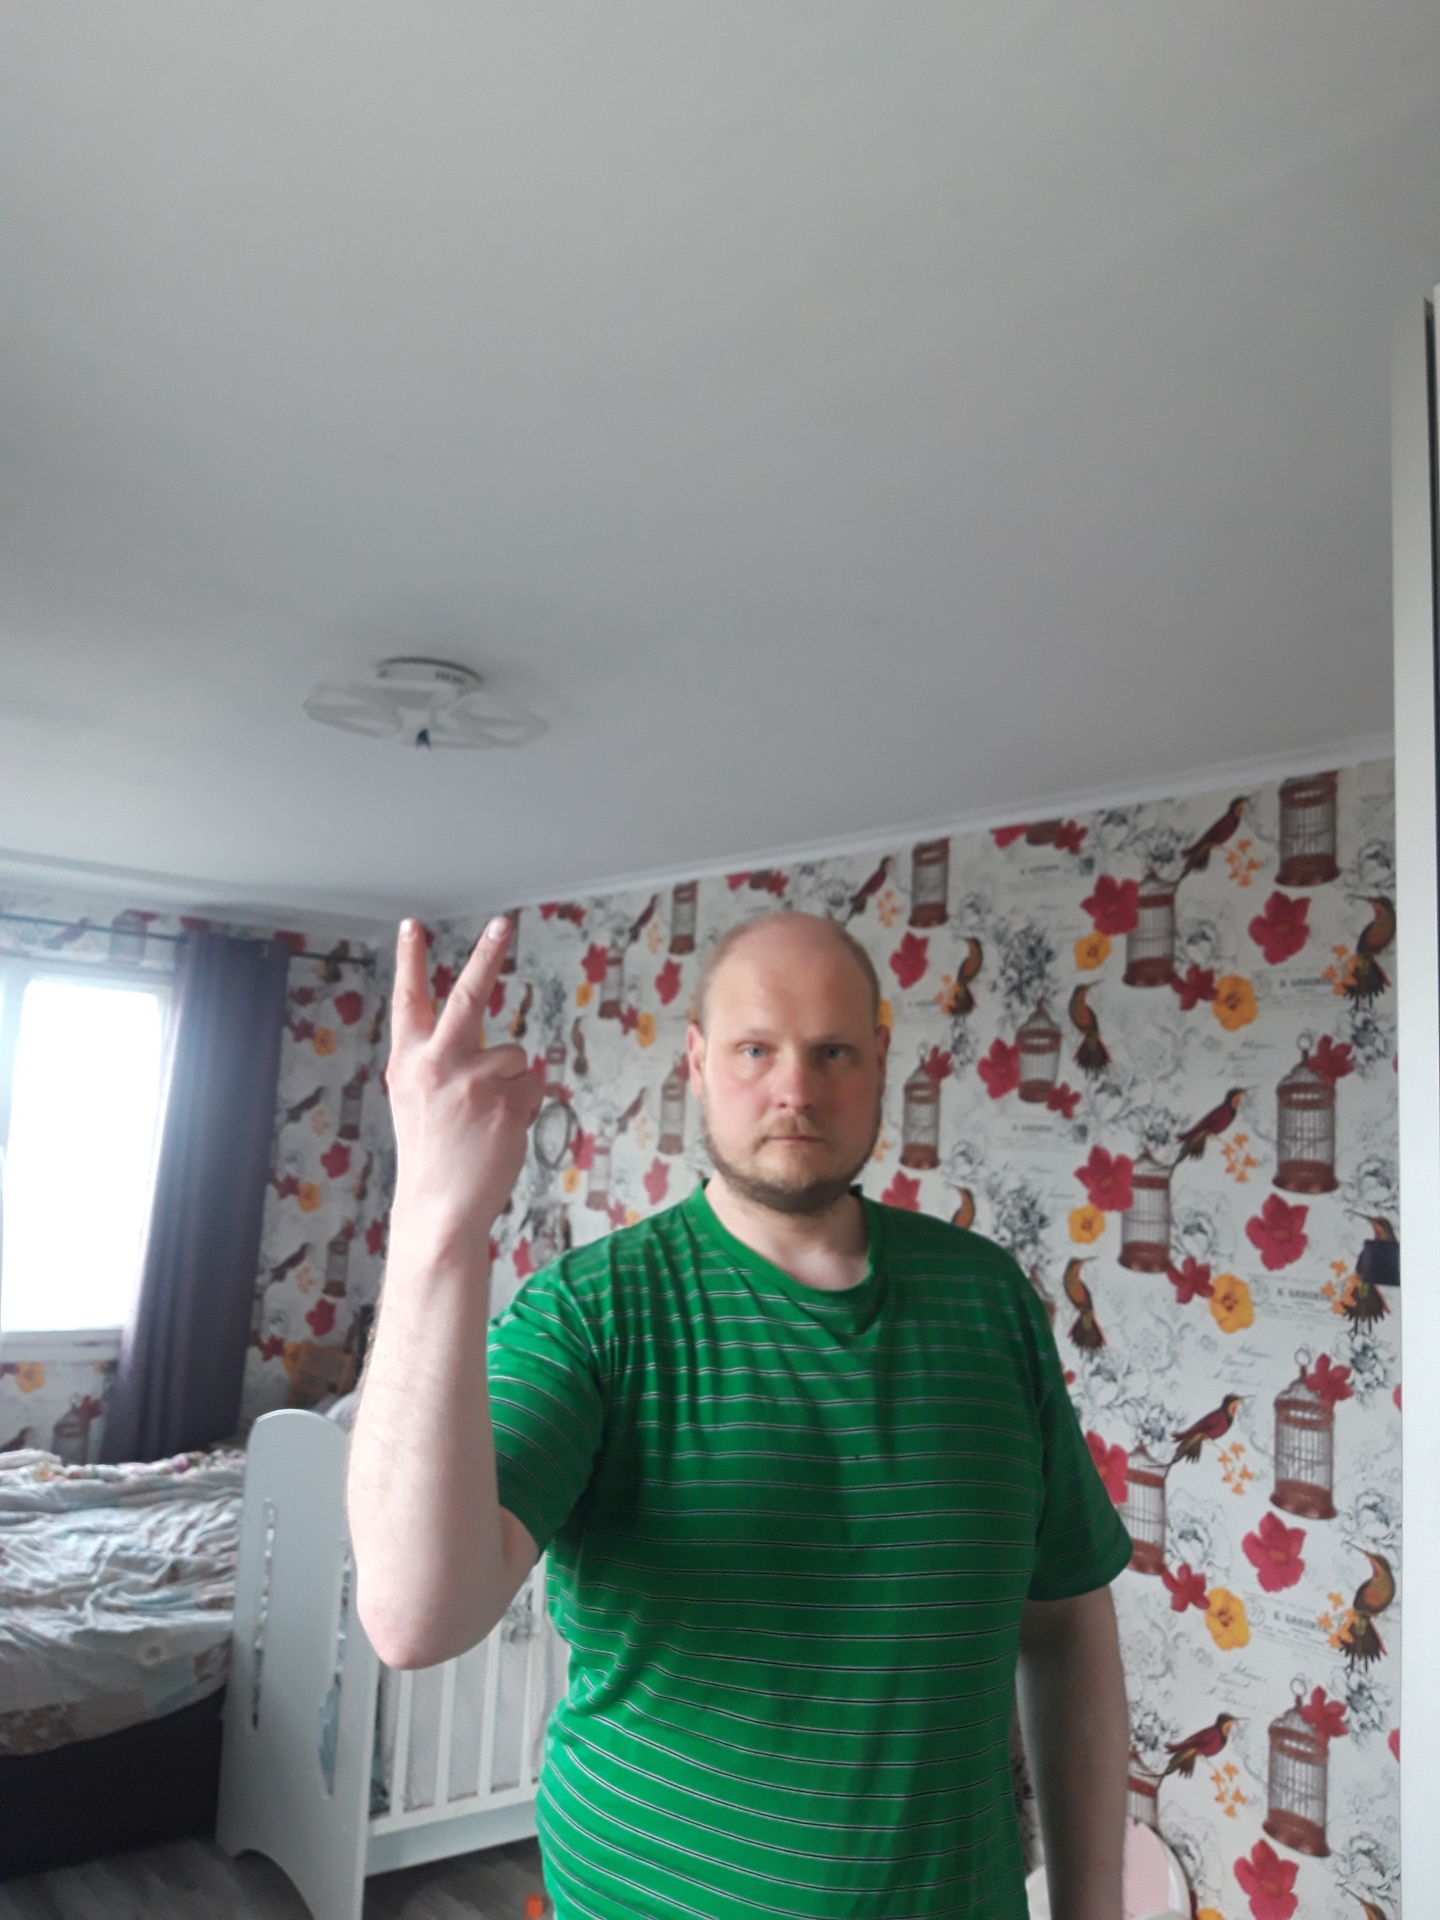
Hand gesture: peace_inverted